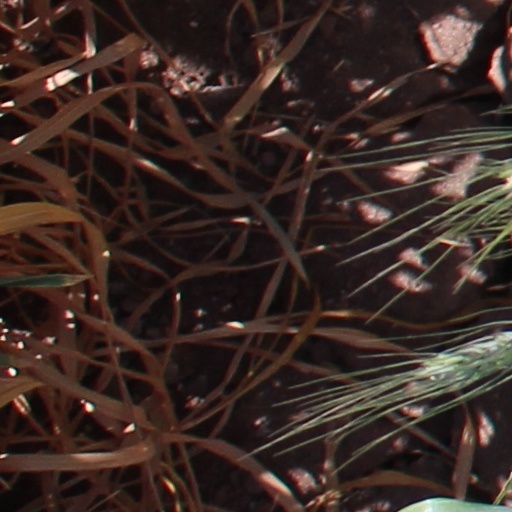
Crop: wheat